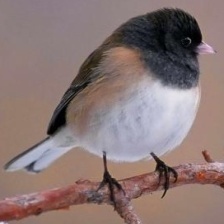
Species: DARK EYED JUNCO
Scientific name: JUNCO HYEMALIS